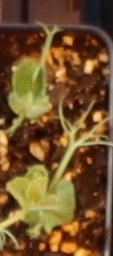
Label: Field Pea